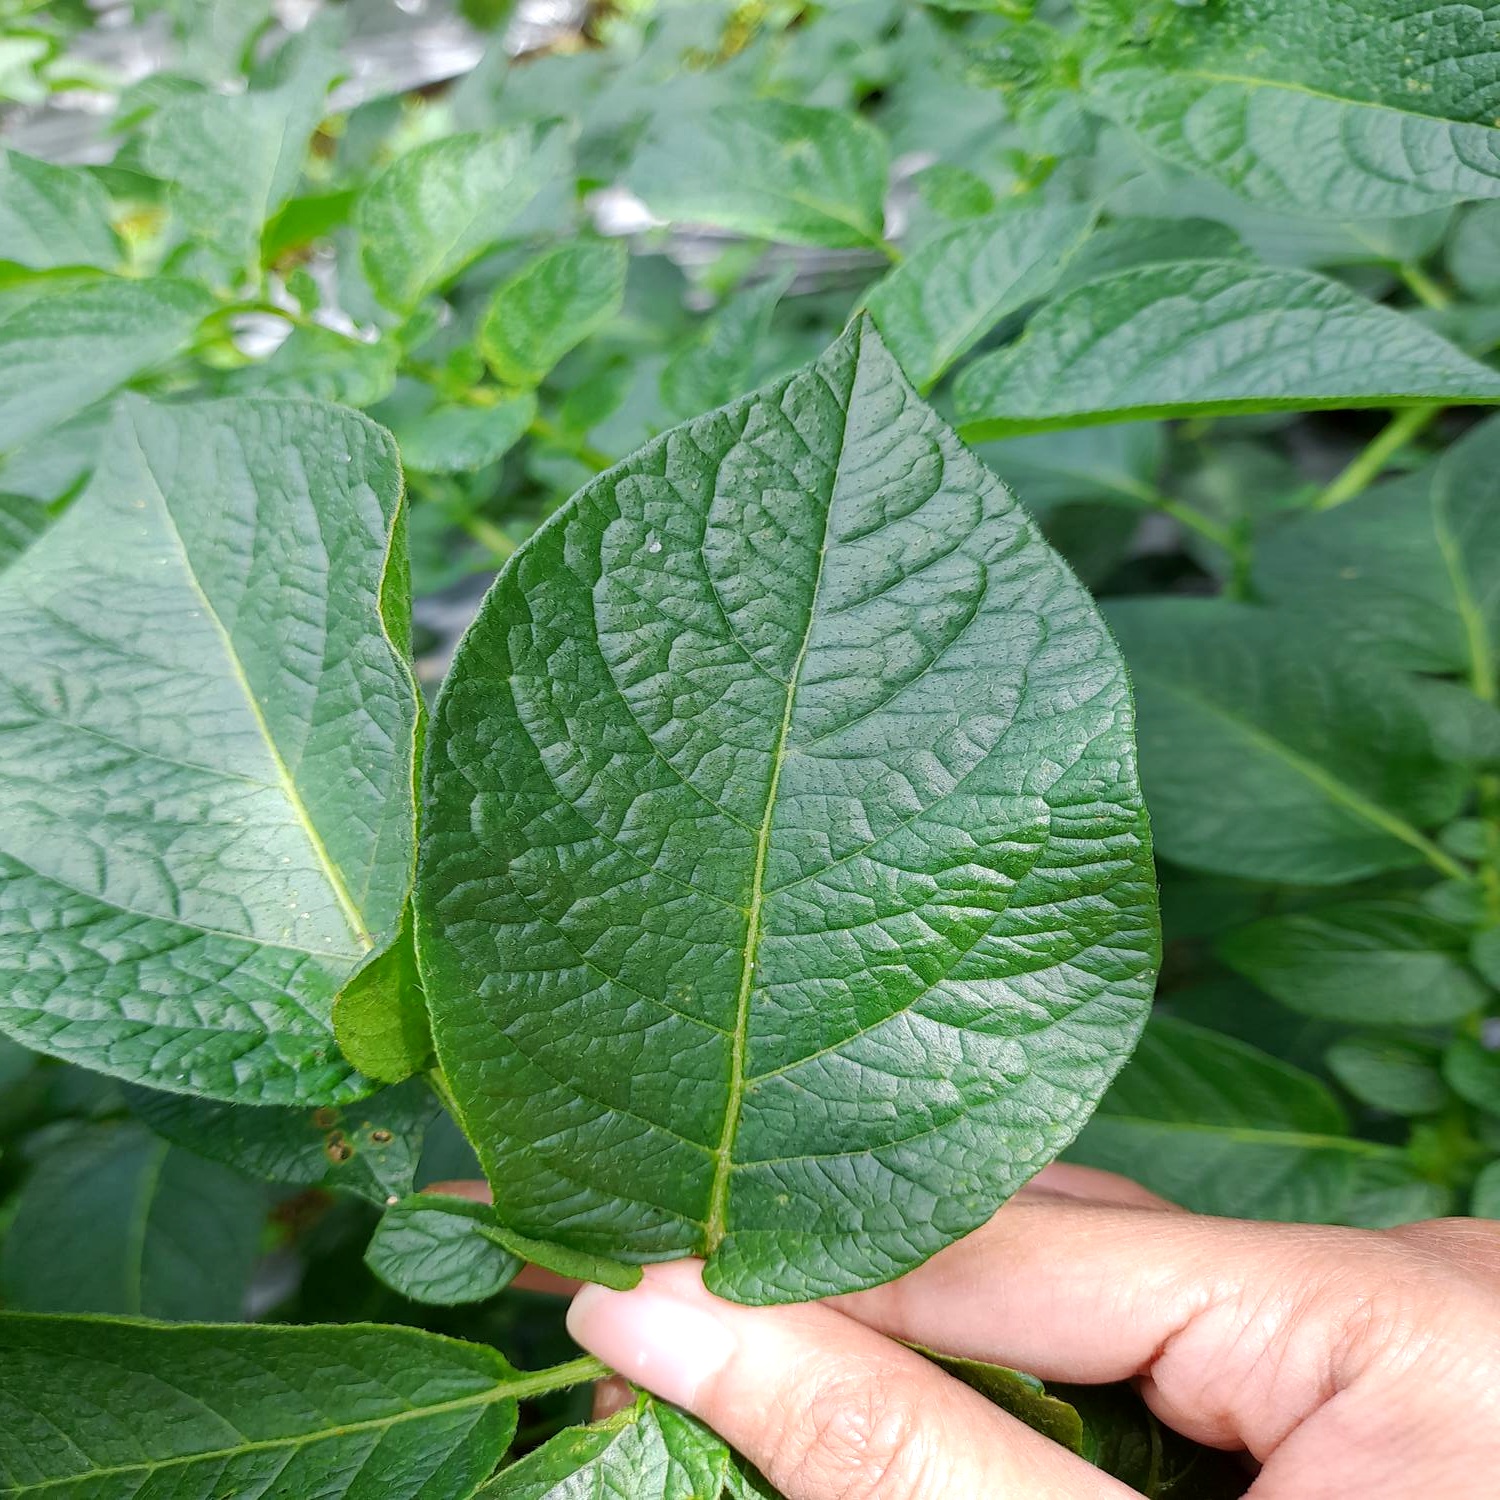
Etiqueta: Sana